Bank Bridge

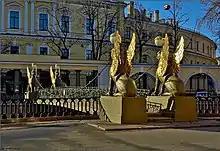
Gilded wings of griffin statues

Bank Bridge (Russian: "Bankovsky most", "Банковский мост") is a long pedestrian bridge crossing the Griboedov Canal near the former Russian Assignation Bank in Saint Petersburg, Russia. Similar to other bridges across the canal, the existing structure dates from 1826. The bridge engineer was Wilhelm von Traitteur, who conceived of a pedestrian separation structure suspended by cables. He was an engineer who also built other bridges over the Griboyedov Canal, Fontanka and Moika. The general management of the bridge construction was carried out by colonel E. A. Adam.